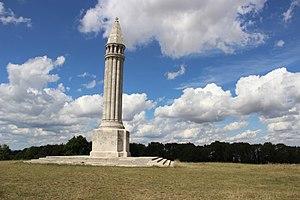
Monument Barrès
Le monument Barrès est une lanterne des morts située sur le signal de Vaudémont, au sommet de la colline de Sion, inaugurée en 1928 en l'honneur de l'écrivain Maurice Barrès, qui avait célébré la colline de Sion dans son roman La Colline inspirée.
Saxon-Sion est une commune française située dans le département de Meurthe-et-Moselle, en région Grand Est.